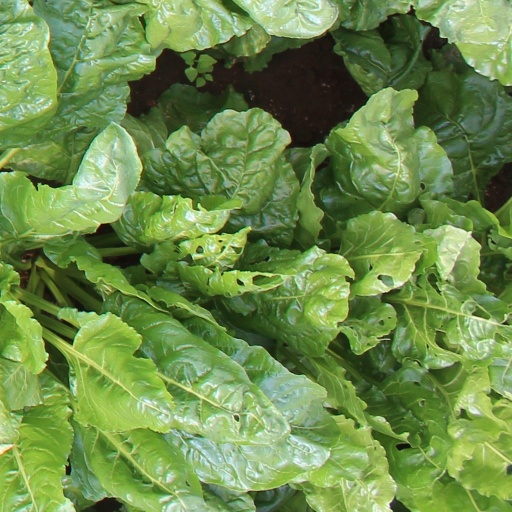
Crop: sugar beet